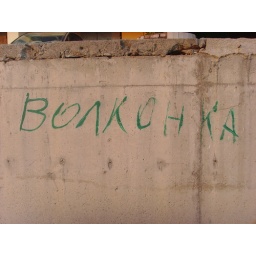
the name of train station i lived in when i was on the black sea.